Chandler Vaudrin

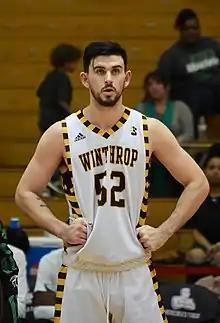
Vaudrin with Winthrop in 2020

Chandler Reed Vaudrin (born June 26, 1997) is an American professional basketball player who last played for the Motor City Cruise of the NBA G League. He played college basketball for the Walsh Cavaliers and the Winthrop Eagles.